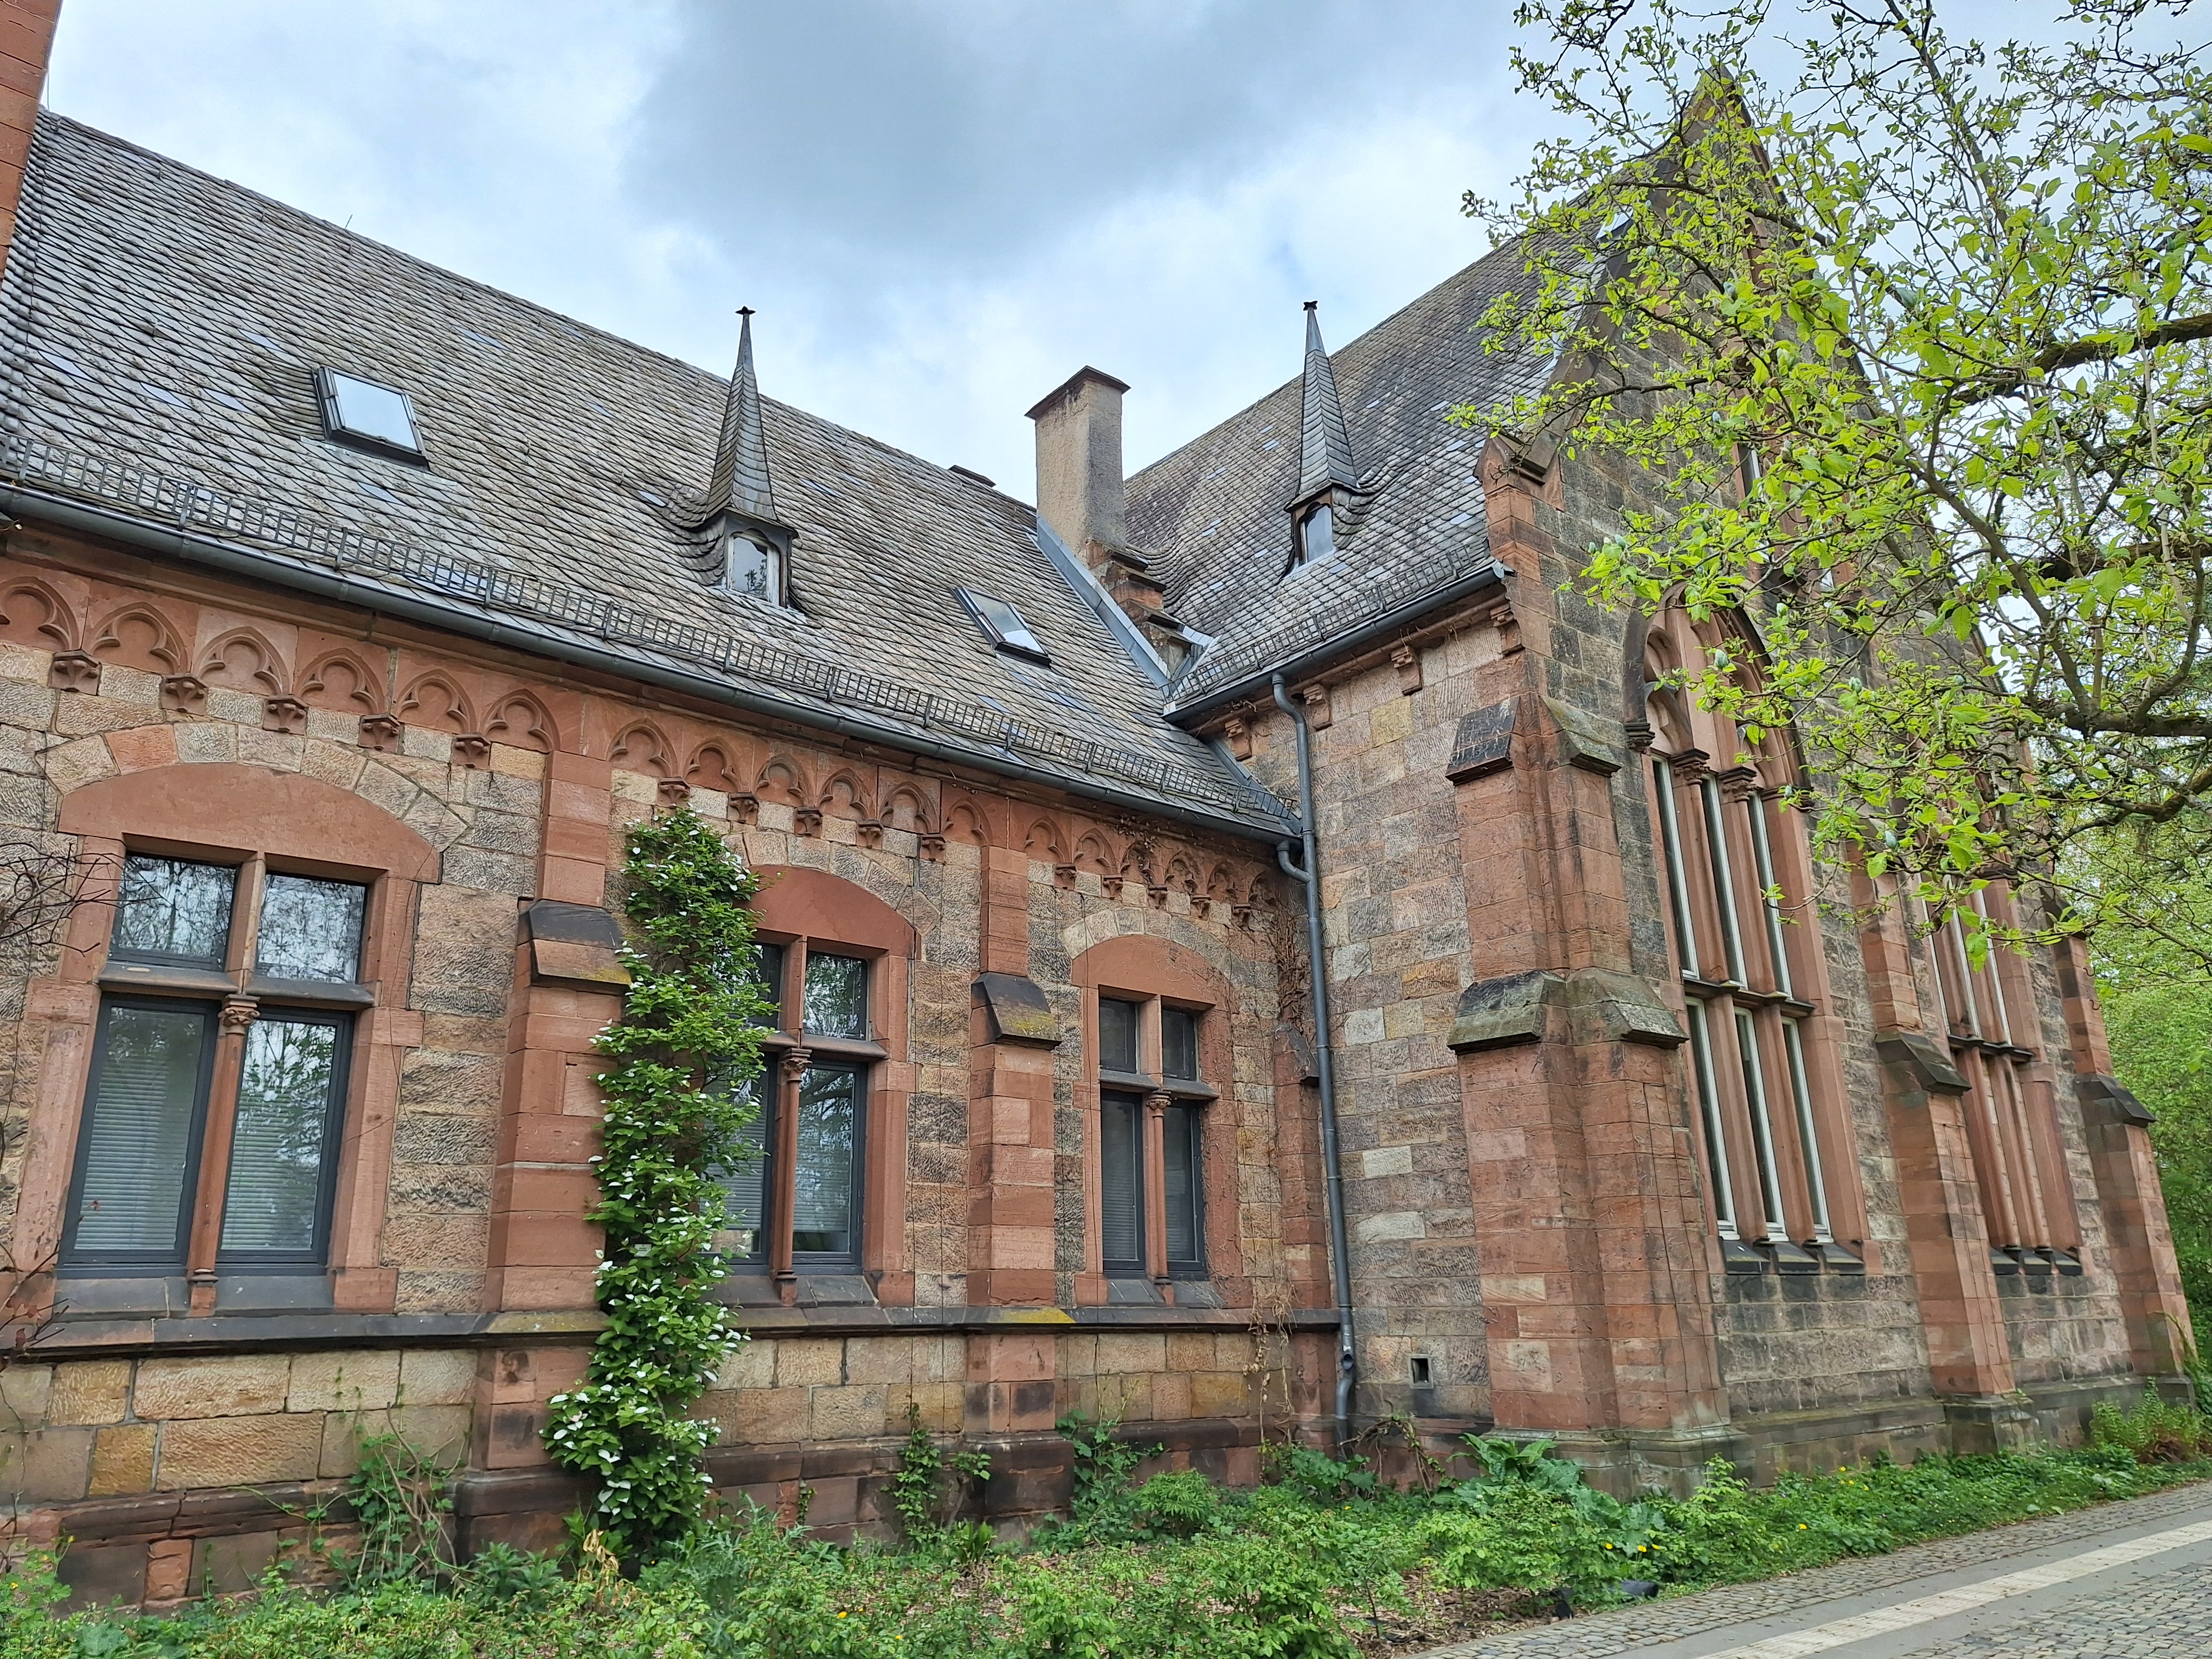
Building: Deutschhausstraße 17